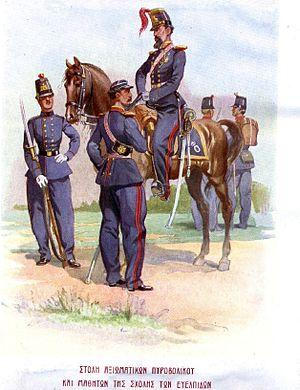
L'École des Évelpides est la principale académie militaire grecque.